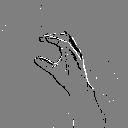
ASL letter: c